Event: Nepal Earthquake
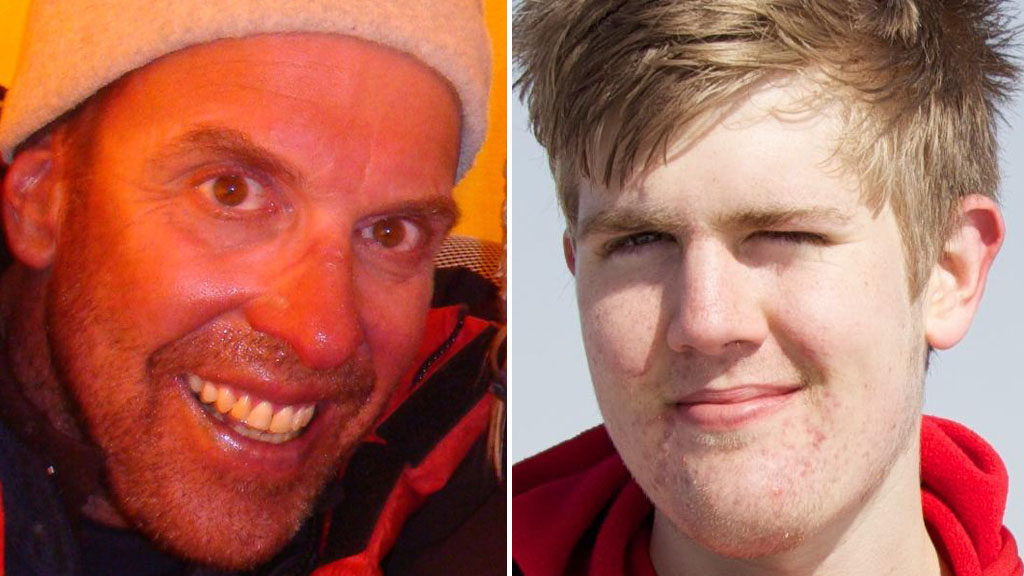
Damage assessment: no_damage